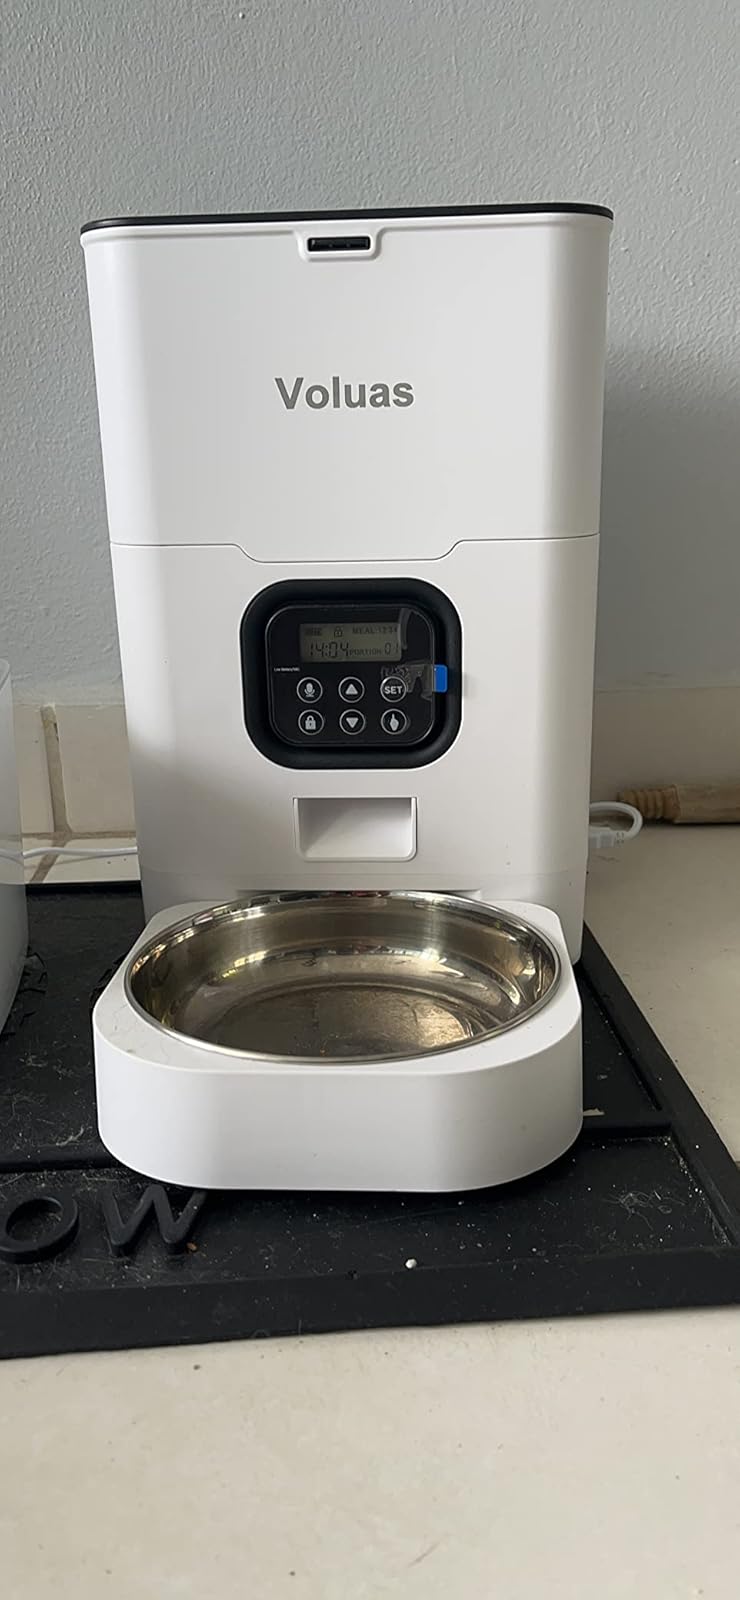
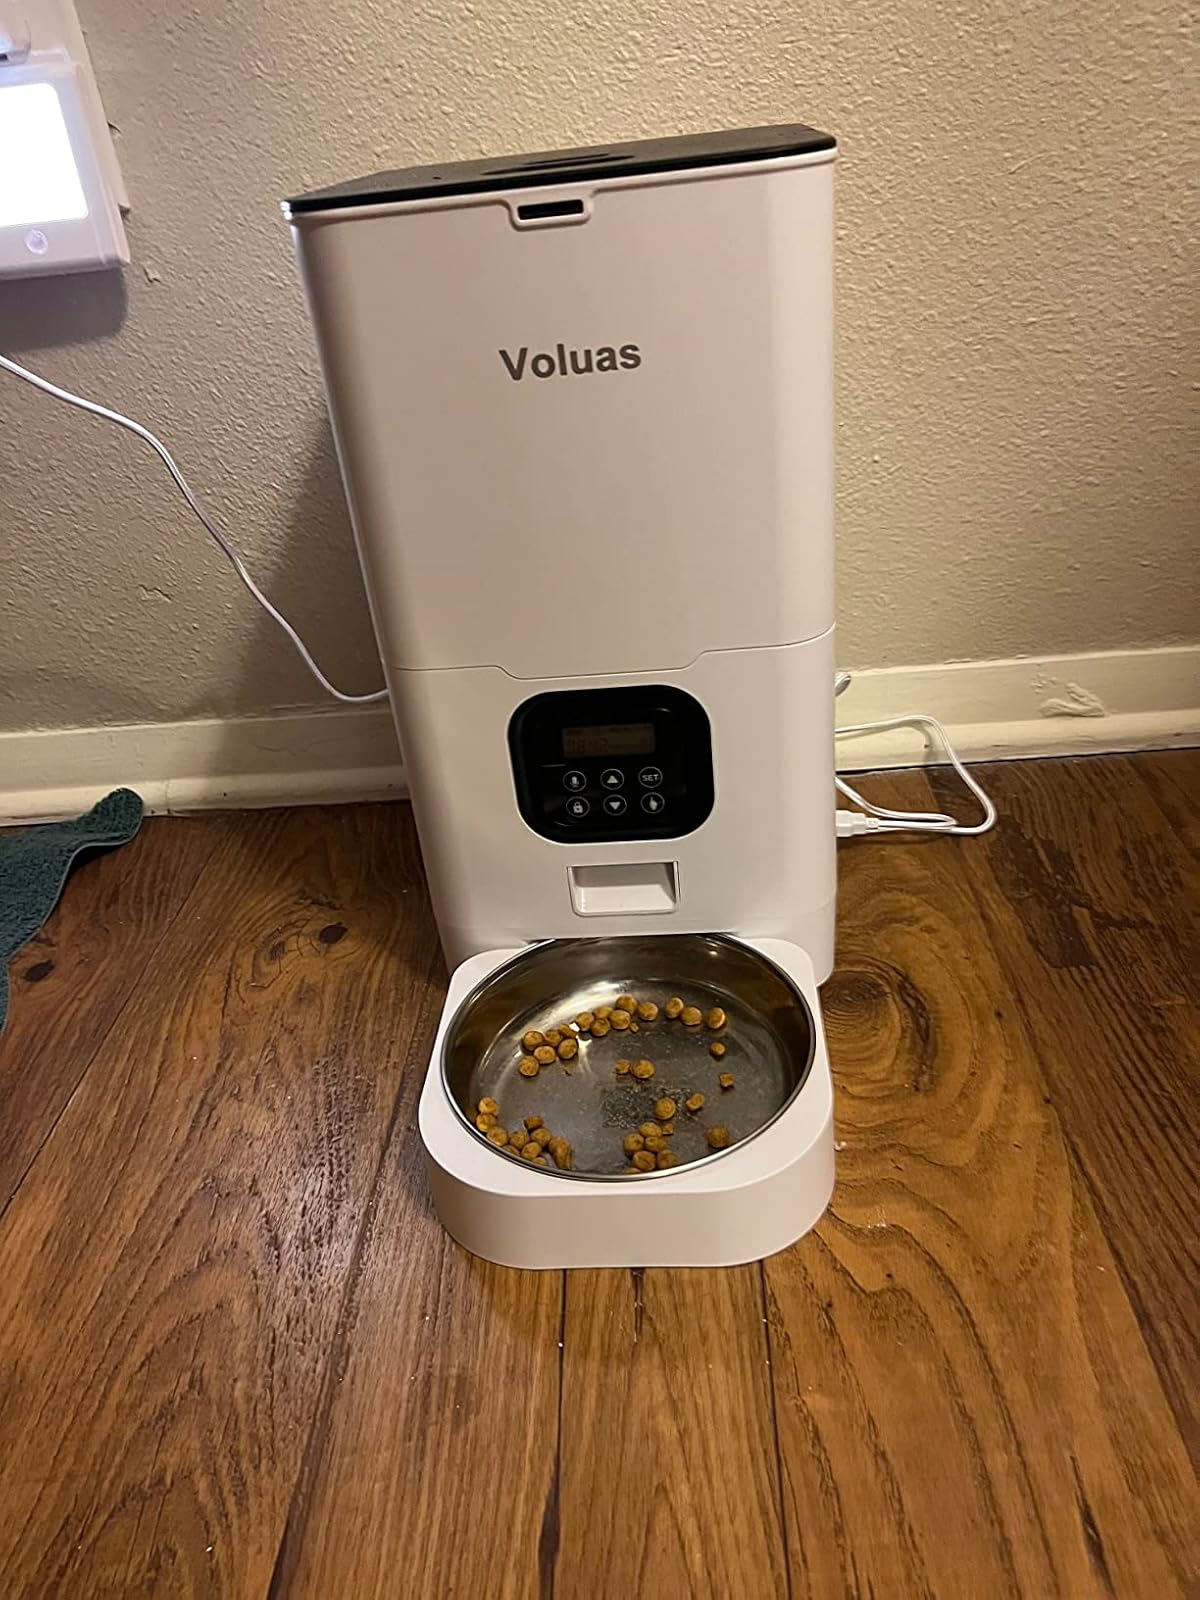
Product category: items_feeder
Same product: yes